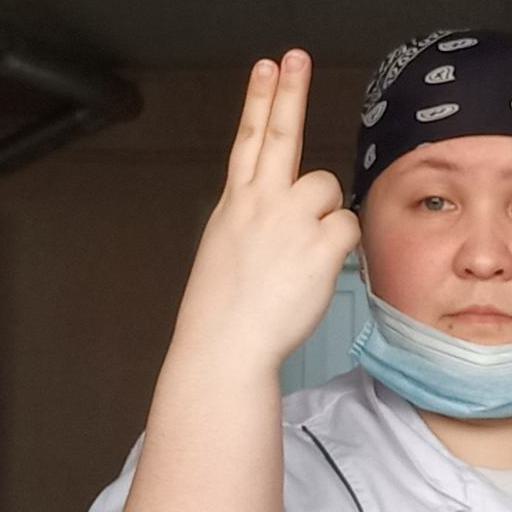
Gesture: two_up_inverted